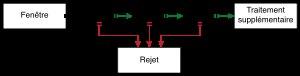
La méthode de Viola et Jones est une méthode de détection d'objet dans une image numérique, proposée par les chercheurs Paul Viola et Michael Jones en 2001. Elle fait partie des toutes premières méthodes capables de détecter efficacement et en temps réel des objets dans une image. Inventée à l'origine pour détecter des visages, elle peut également être utilisée pour détecter d'autres types d'objets comme des voitures ou des avions. La méthode de Viola et Jones a été l'une des méthodes les plus connues et les plus utilisées, en particulier pour la détection de visages et la détection de personnes.